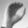
ASL letter: C